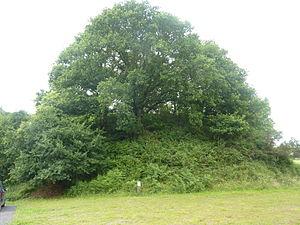
Cléden-Poher
Cléden-Poher [kledɛ̃ pɔεʁ] une commune du département du Finistère, dans la région Bretagne, en France.